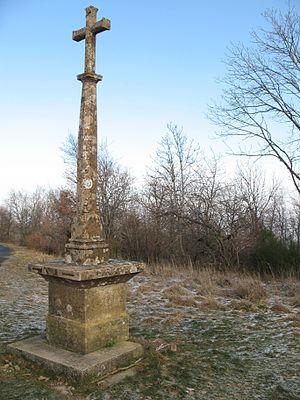
Col de Saint-Bonnet, à Montmelas-Saint-Sorlin, dans le Rhône
Le signal de Saint-Bonnet, qui culmine à 677 mètres, est situé dans le département du Rhône, sur le territoire de la commune de Montmelas-Saint-Sorlin.